Italian draughts

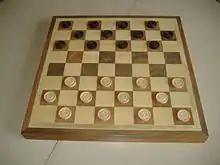
Draughts board in Italian draughts

Italian draughts is a variant of the draughts family played mainly in Italy and Northern Africa. It is a two-handed game played on a board consisting of sixty-four squares, thirty-two white and thirty-two black. There are twenty-four pieces: twelve white and twelve black. The board is placed so that the rightmost square on both sides of the board is black.